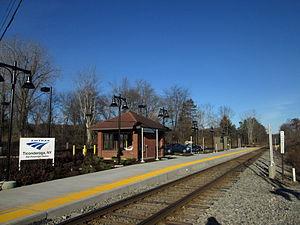
La gare de Ticonderoga est une gare ferroviaire des États-Unis située à Ticonderoga dans l'État de New York; elle est desservie par l'Adirondack d'Amtrak, train entre Montréal et New York.